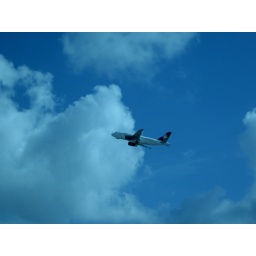
jet in the blue sky